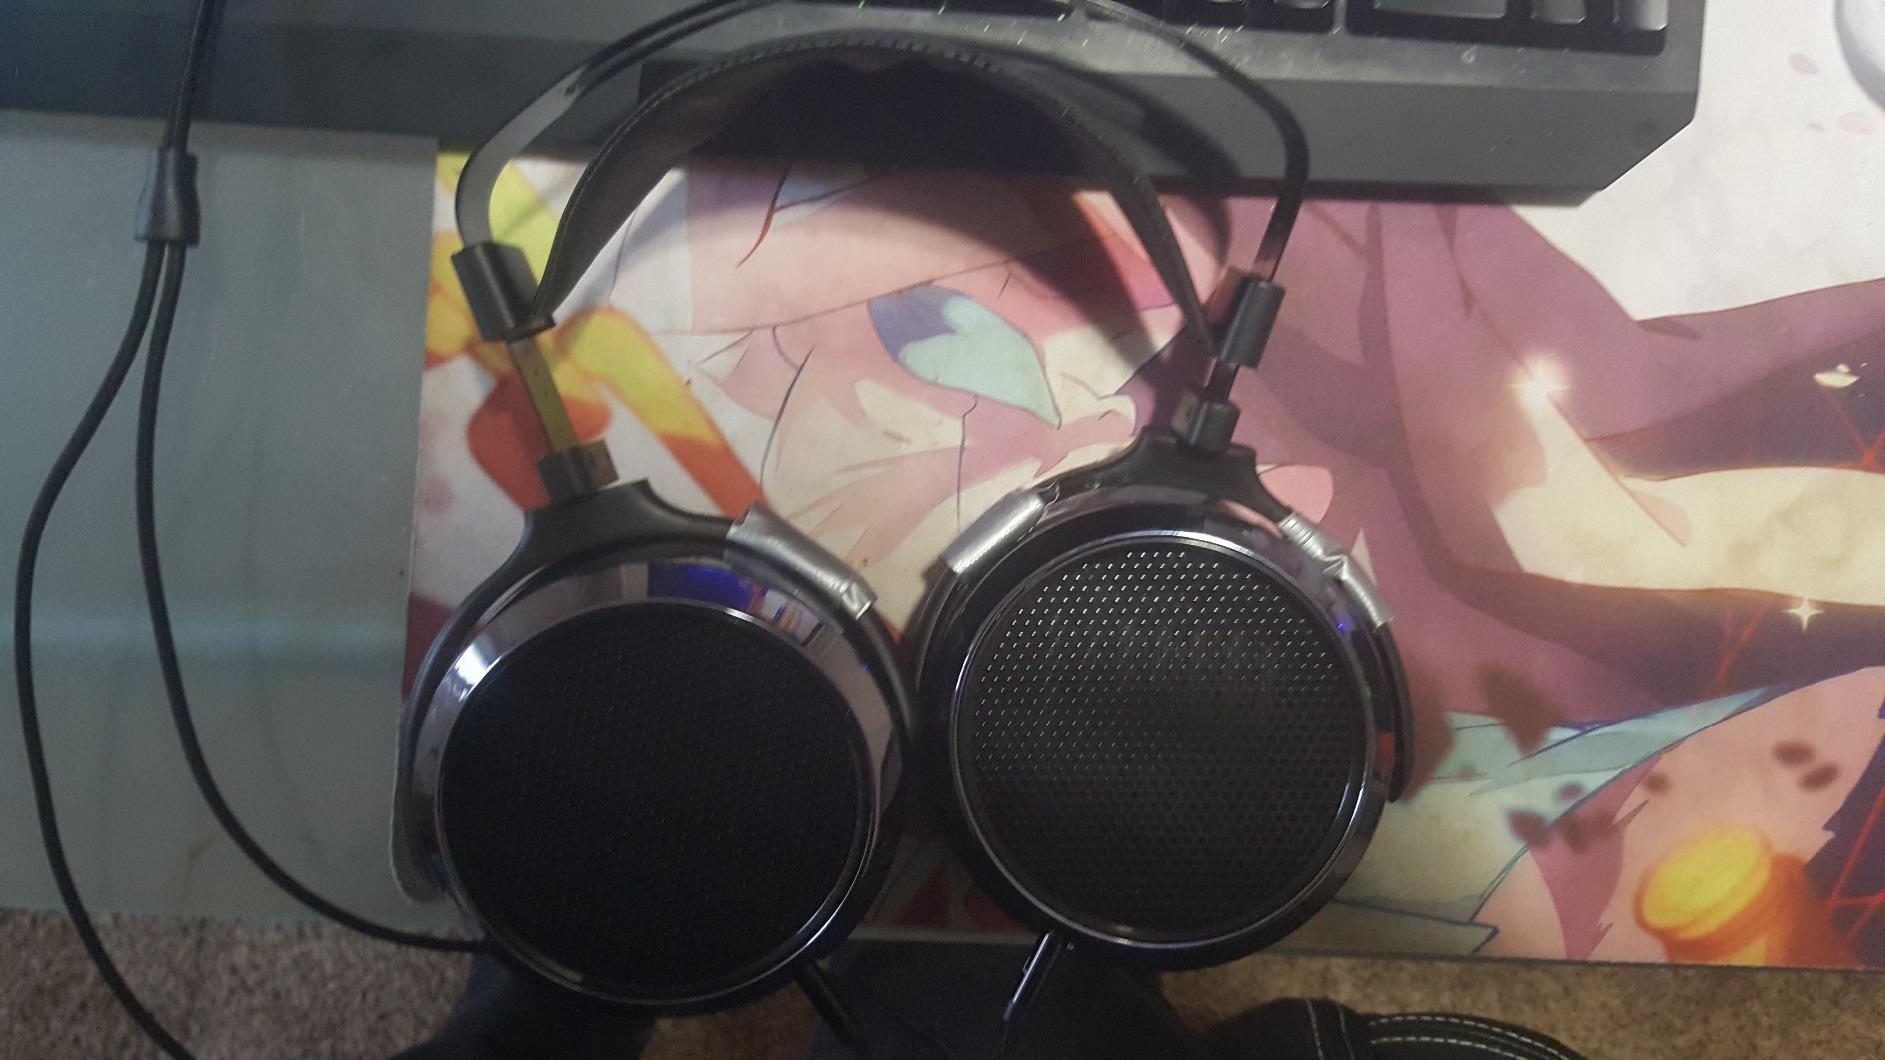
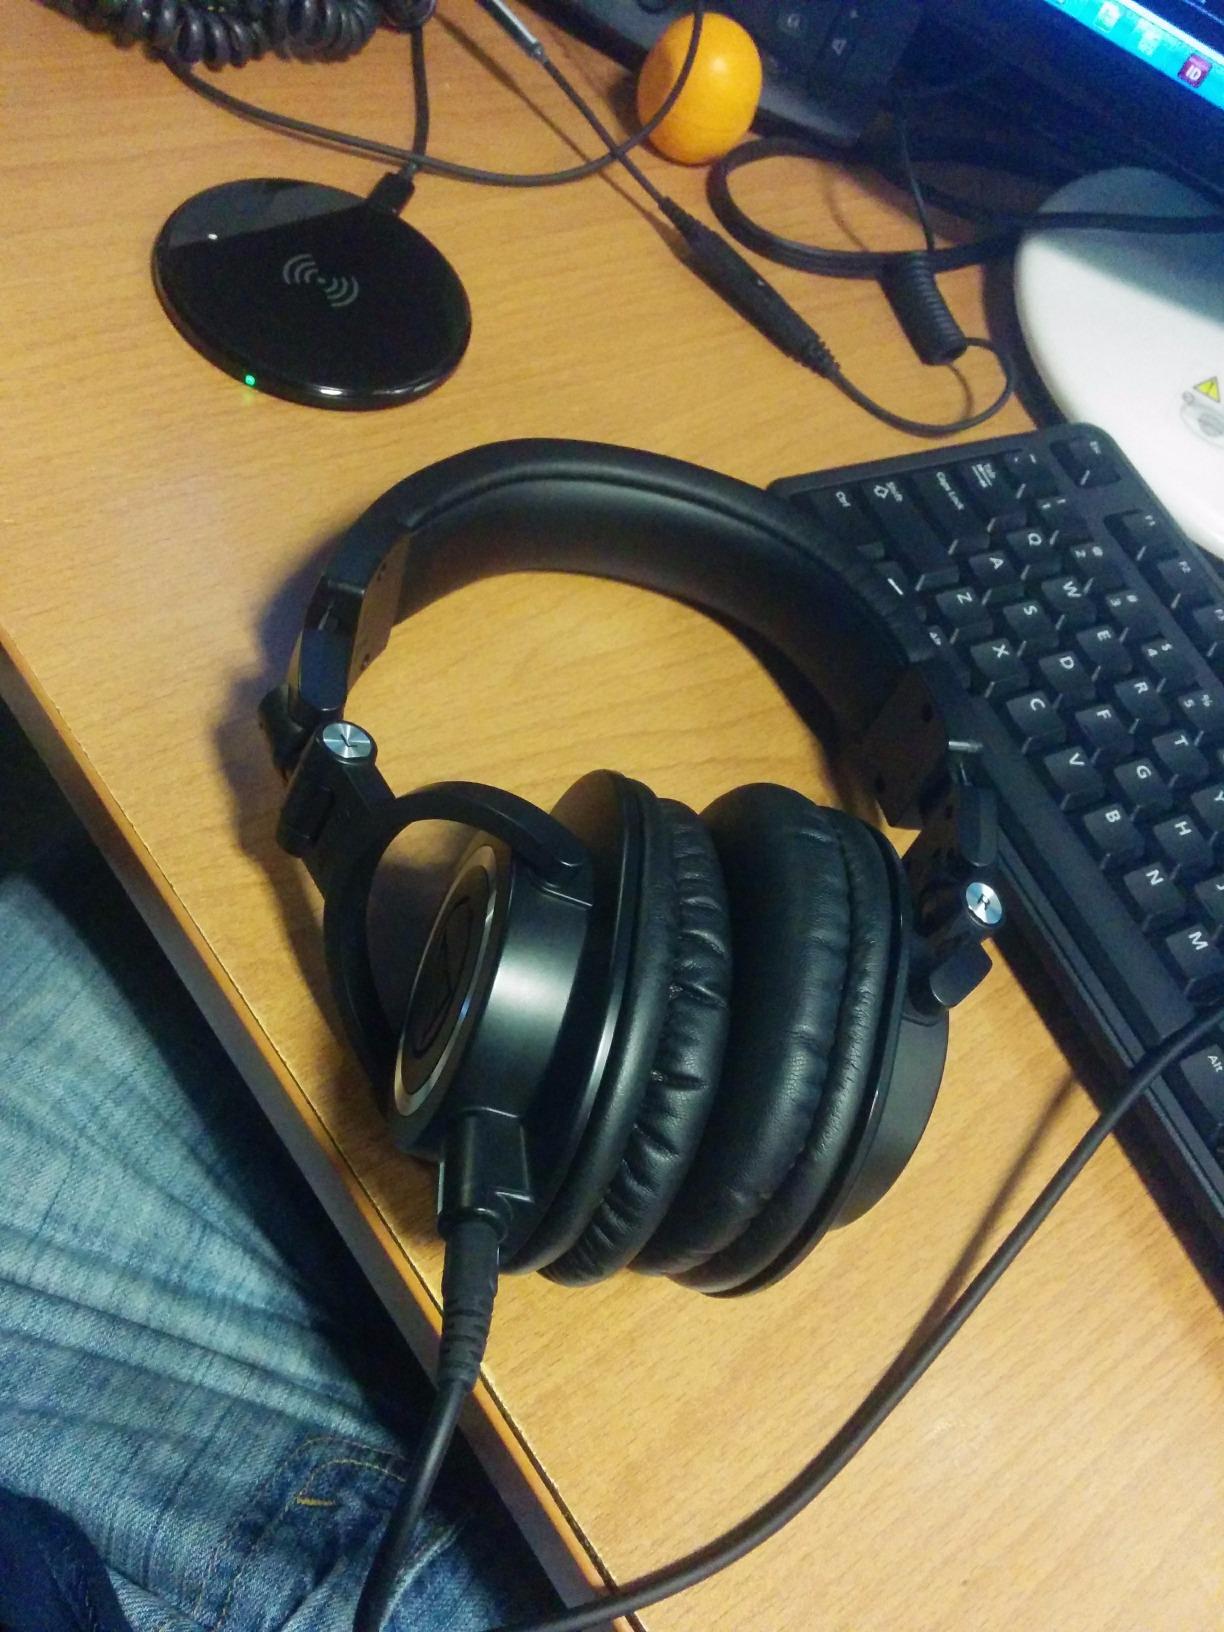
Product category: headphones
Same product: no